Chantilly, Oise

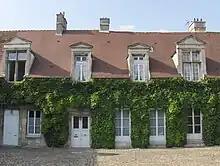
The Hôtel de Beauvais, built in 1539, is the oldest building in Chantilly today.

In this period, Quinquempoix began to see an extension of the château's functions. It was home to a chapel devoted to Saint Germain mentioned as early as 1219, which disappeared in the 17th century with the extension of the château's gardens. Several houses were built in Quinquempoix to accommodate the prince's court officials. Also, the hôtel de Beauvais, built in 1539, lodged the master of the hunt of constable (connétable) Anne de Montmorency. The hôtel de Quinquempoix, built around 1553, housed the constable's equerry.